Andrew Velazquez

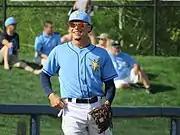
Velazquez with the Tampa Bay Rays in 2018

On November 14, 2014, the Diamondbacks traded Velazquez and Justin Williams to the Tampa Bay Rays in exchange for Jeremy Hellickson. He began the 2015 season with the Charlotte Stone Crabs of the High-A Florida State League, but underwent surgery in May to repair a broken hamate bone. He finished the season hitting .290/.343/.360 in 47 games. He returned to Charlotte in 2016, where he finished an injury shortened season hitting .262/.313/.308 in 75 games. Velazquez played for the Montgomery Biscuits of the Double-A Southern League in 2017 and Montgomery and the Durham Bulls of the Triple-A International League in 2018.